Jenny Agutter

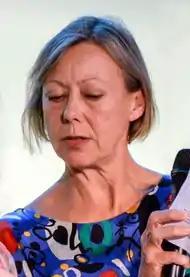
Agutter in 2014

Jennifer Ann Agutter (born 20 December 1952) is an English actress. She began her career as a child actor in 1964, appearing in "East of Sudan", "Star!", and two adaptations of "The Railway Children": the BBC's 1968 television serial and the 1970 film version. In 1971 she also starred in the critically acclaimed film "Walkabout" and the TV film "The Snow Goose", for which she won an Emmy Award for Outstanding Supporting Actress in a Drama.